Martyrs of Songkhon

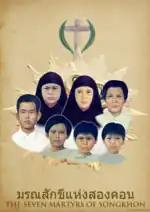
The Seven Martyrs of Songkhon, Thailand

Yesterday evening you received your order to wipe out, definitely, the Name of God, the Only Lord of our lives and minds. We adore Him only, Sir. A few days earlier, you had mentioned to us that you would not wipe out the Name of God and we were rather pleased with that in such a way that we put away our religious habits which showed that we were His handmaids. But it not so today. We do profess that the religion of Christ is the only true religion. Therefore, we would like to give our answer to your question, asked yesterday evening which we did not have a chance to respond because we were unprepared for it. Now we would like to give you our answer. We are asking you to carry out your order with us. Please do not delay any longer. Please carry out your order. Please open the door of heaven to us so that we can confirm that outside the Religion of Christ no none can go to heaven. Please do it. We are well prepared. When we will be gone we will remember you. Please take pity on our souls. We will be thankful to you and will be grateful to you for it. And on the last day we will see each other face to face.